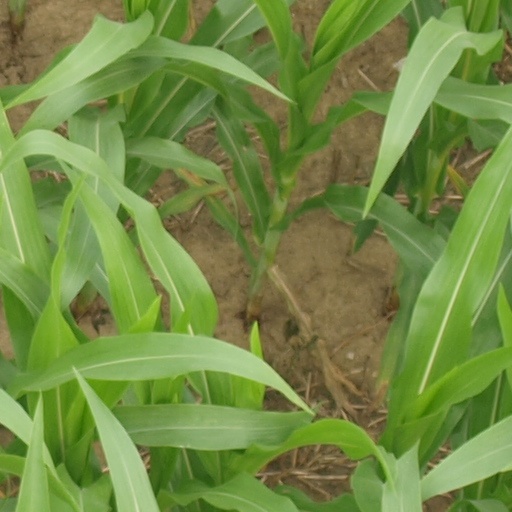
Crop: maize; corn